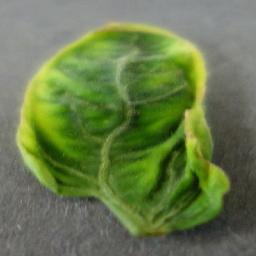
Label: Tomato___Tomato_Yellow_Leaf_Curl_Virus